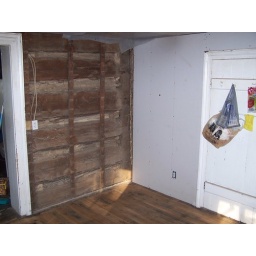
I believe we're going to keep the one log wall in the kitchen